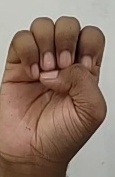
ASL sign: E